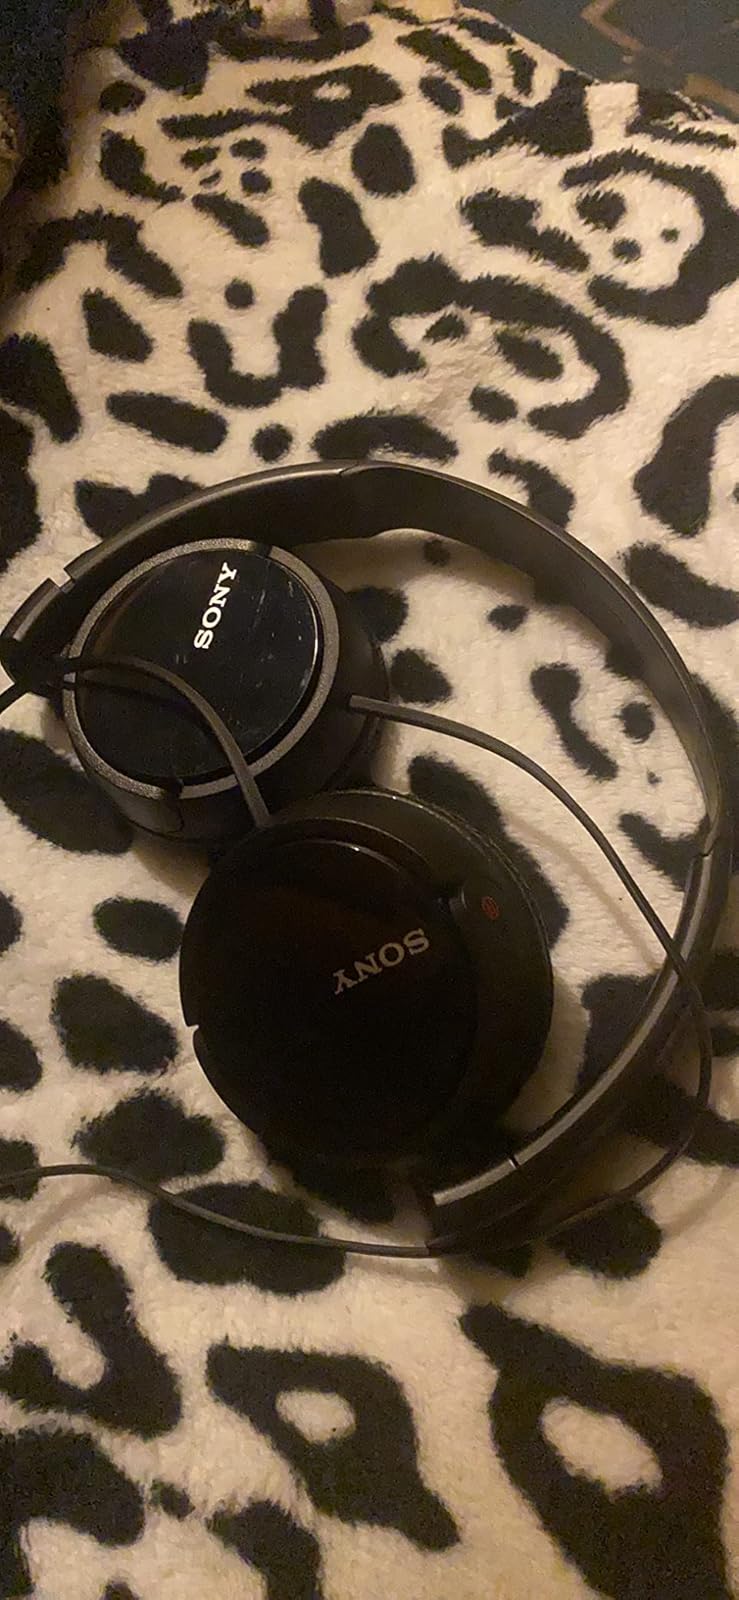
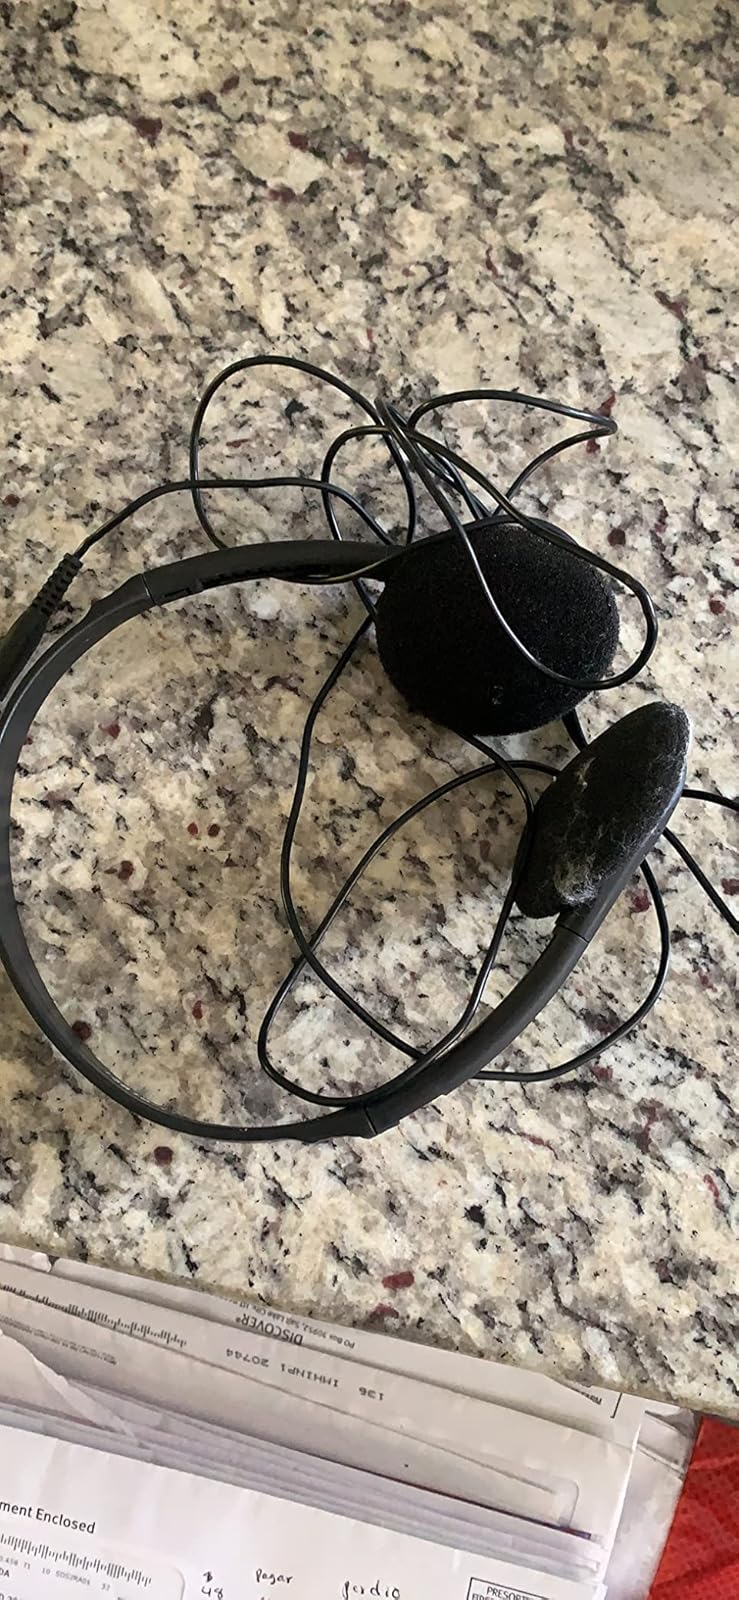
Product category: headphones
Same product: no